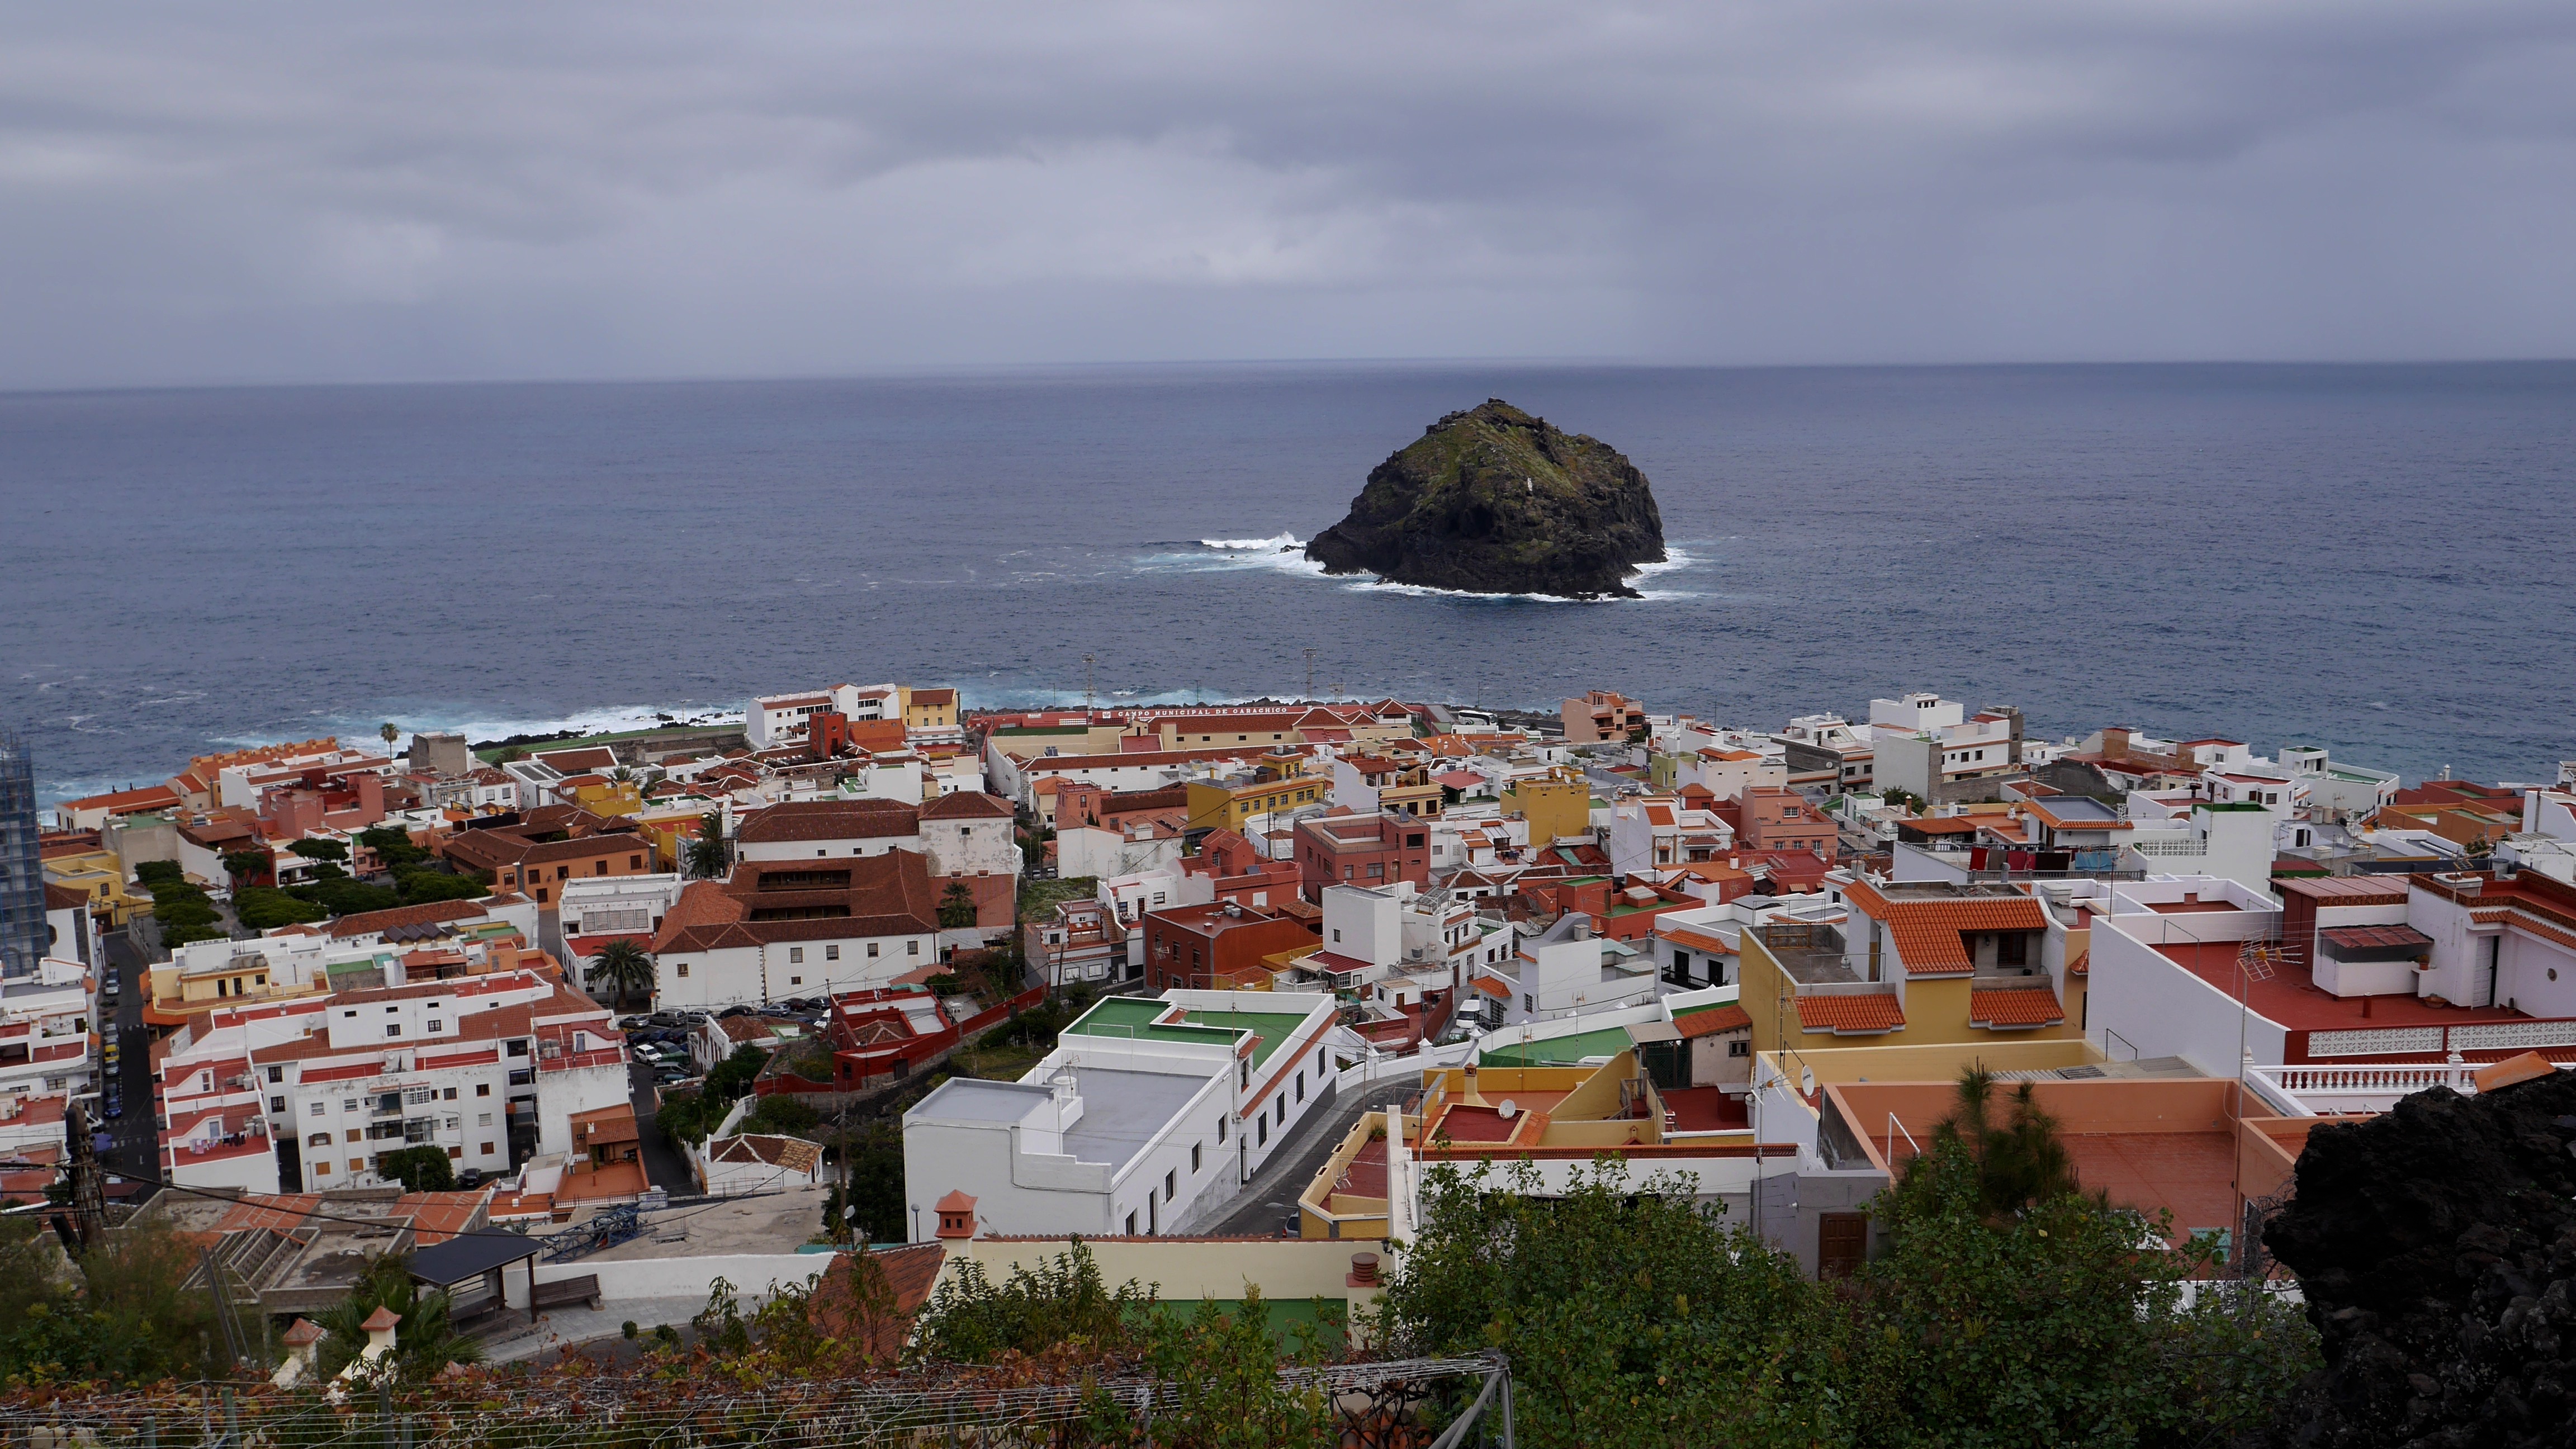
beach, sea, coast, outdoor, ocean, town, view, vacation, bay, island, tourism, terrain, body of water, tenerife, cape, garachico